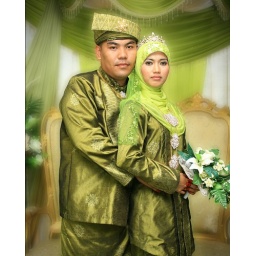
8x10-their green background at khaziyah's house in pasoh 1 is great on pictures.I just do like above method.